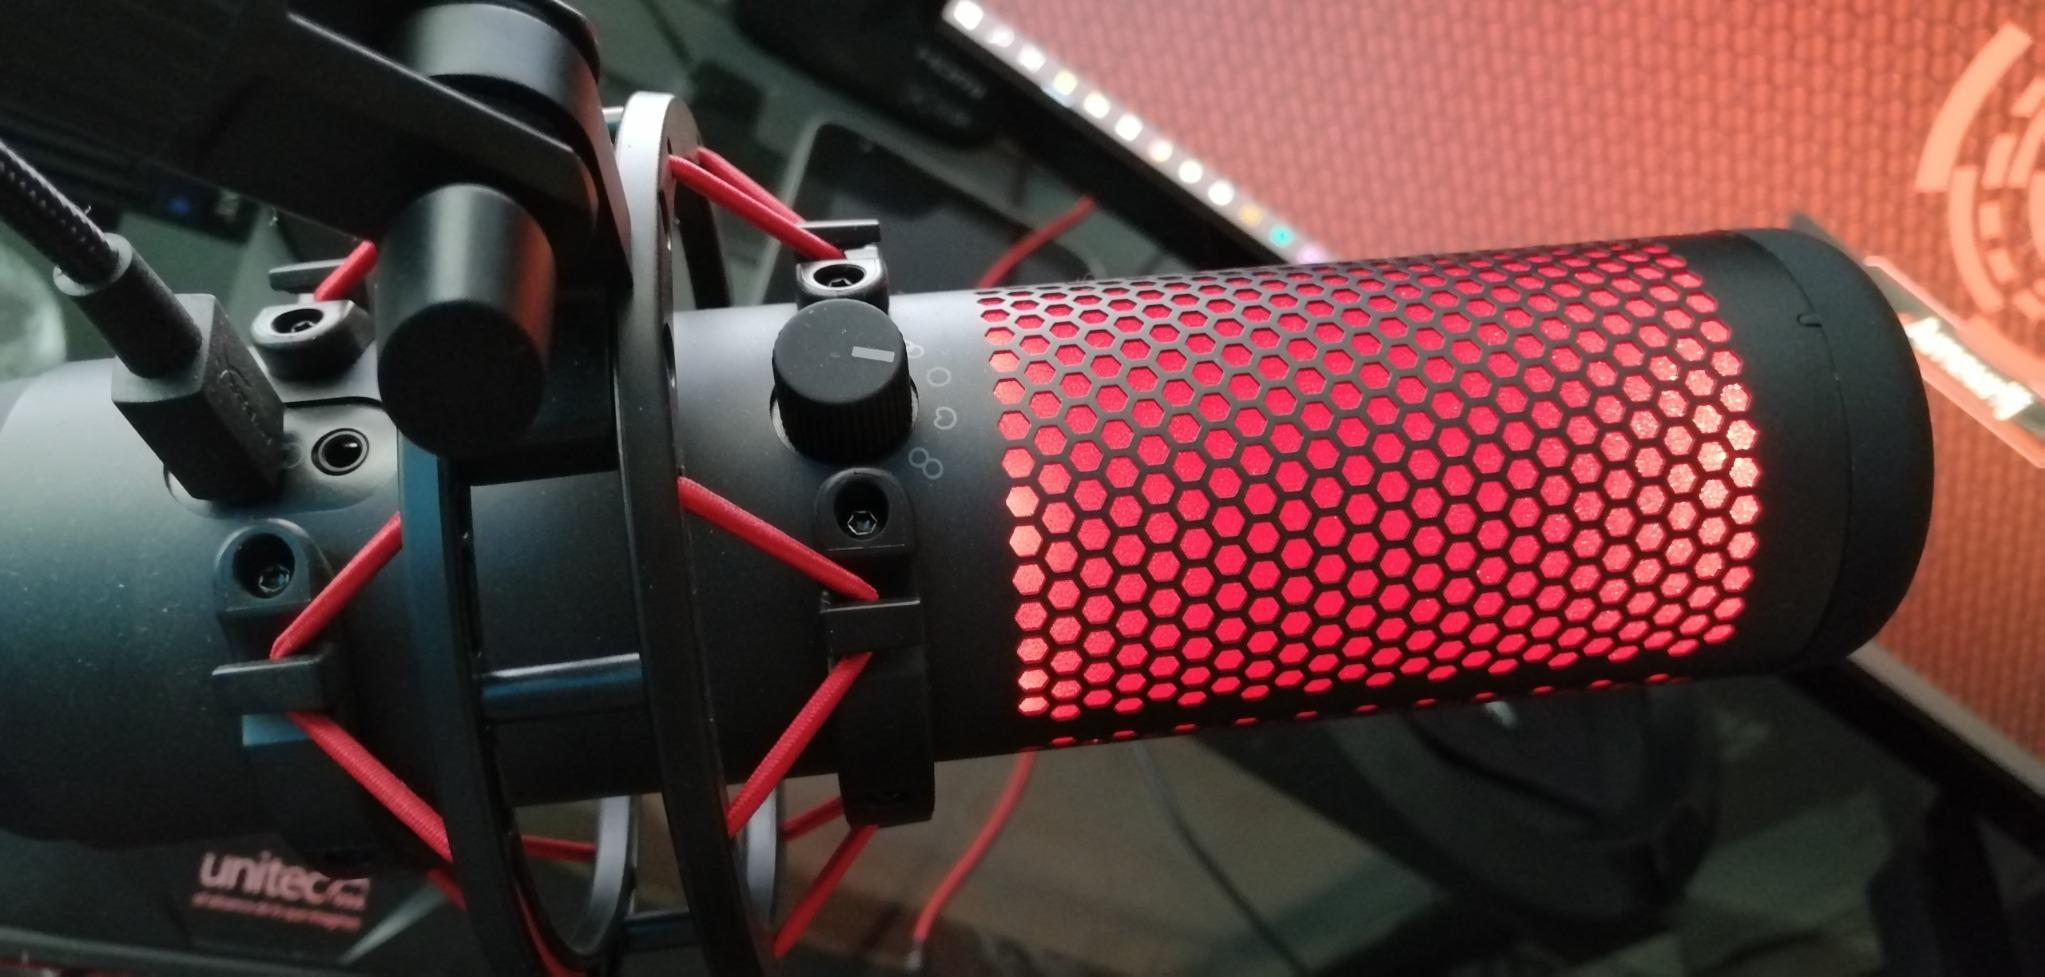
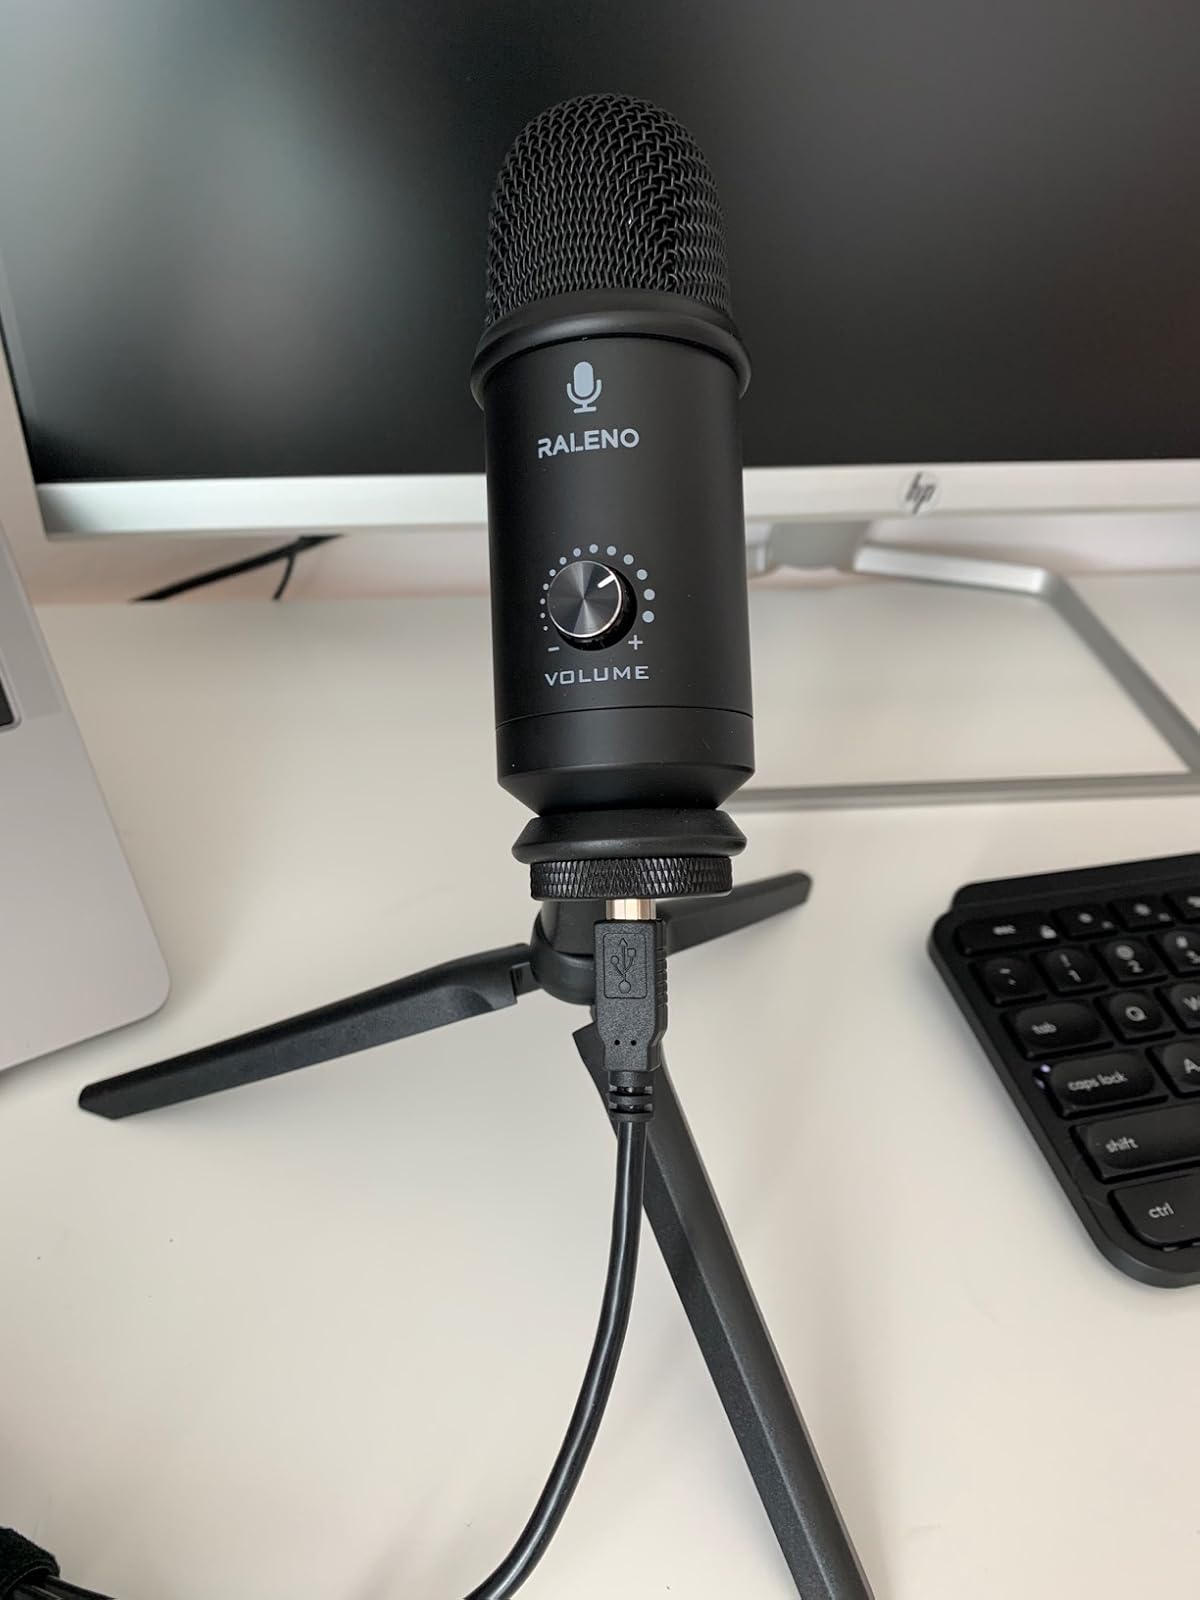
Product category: microphone
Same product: no